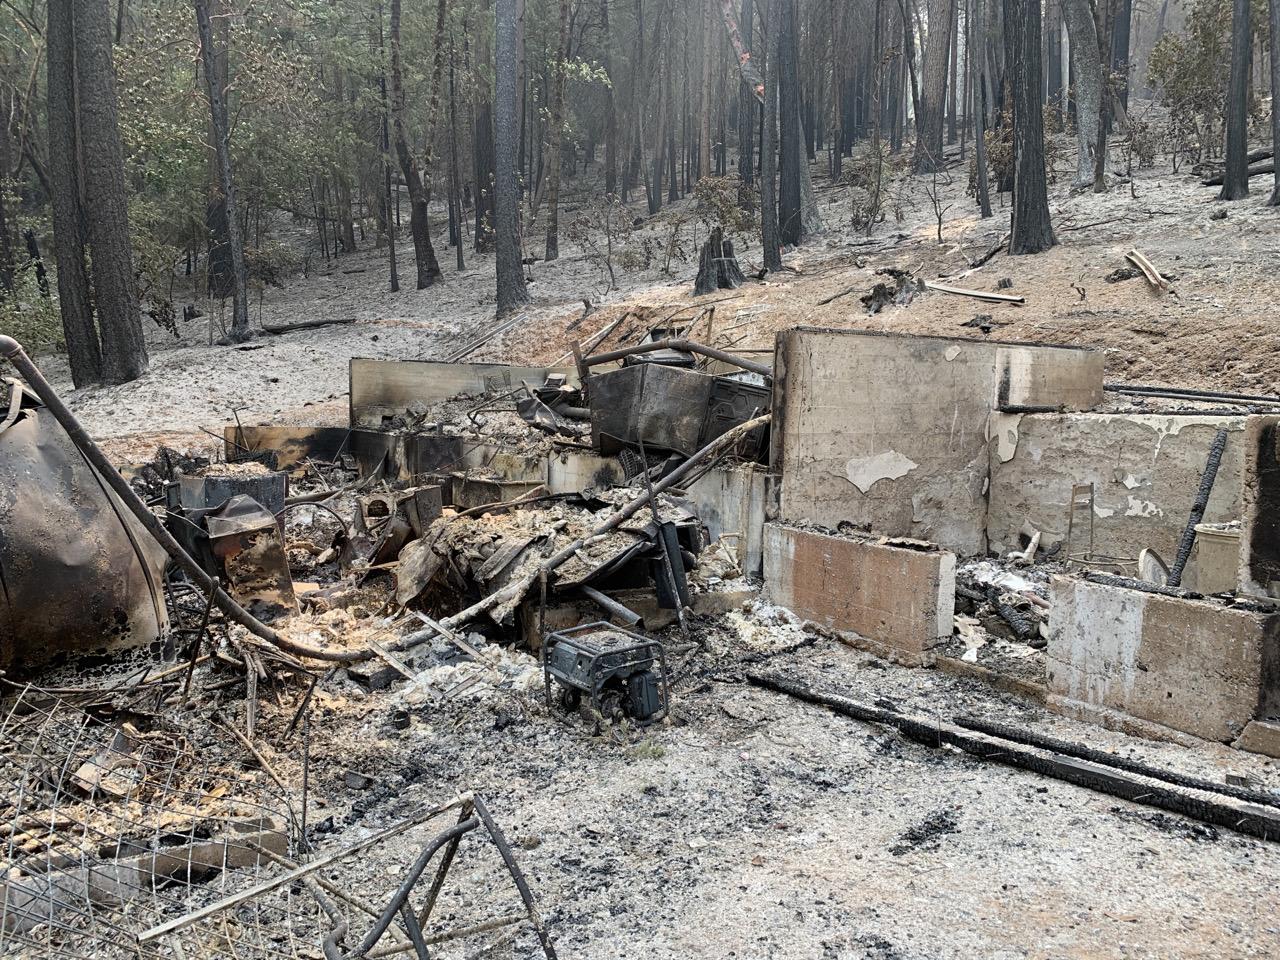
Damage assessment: destroyed